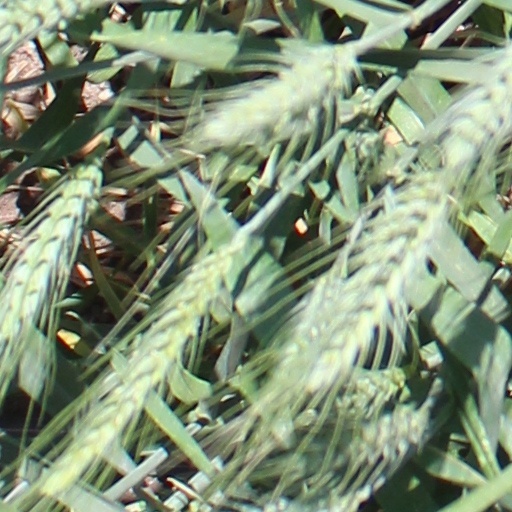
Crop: wheat